Hubble Space Telescope

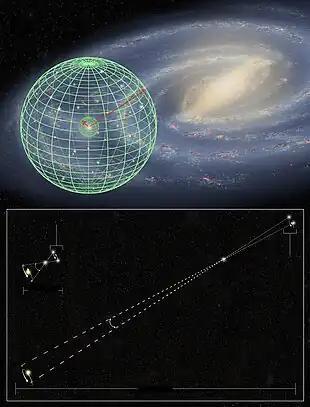
Hubble precision stellar distance measurement has been extended ten times further into the Milky Way.

On December 11, 2015, Hubble captured an image of the first-ever predicted reappearance of a supernova, dubbed "Refsdal", which was calculated using different mass models of a galaxy cluster whose gravity is warping the supernova's light. The supernova was previously seen in November 2014 behind galaxy cluster MACS J1149.5+2223 as part of Hubble's Frontier Fields program. The light from the cluster took roughly five billion years to reach Earth, while the light from the supernova behind it took five billion more years than that, as measured by their respective redshifts. Because of the gravitational effect of the galaxy cluster, four images of the supernova appeared instead of one, an example of an Einstein cross. Based on early lens models, a fifth image was predicted to reappear by the end of 2015. Refsdal reappeared as predicted in 2015.